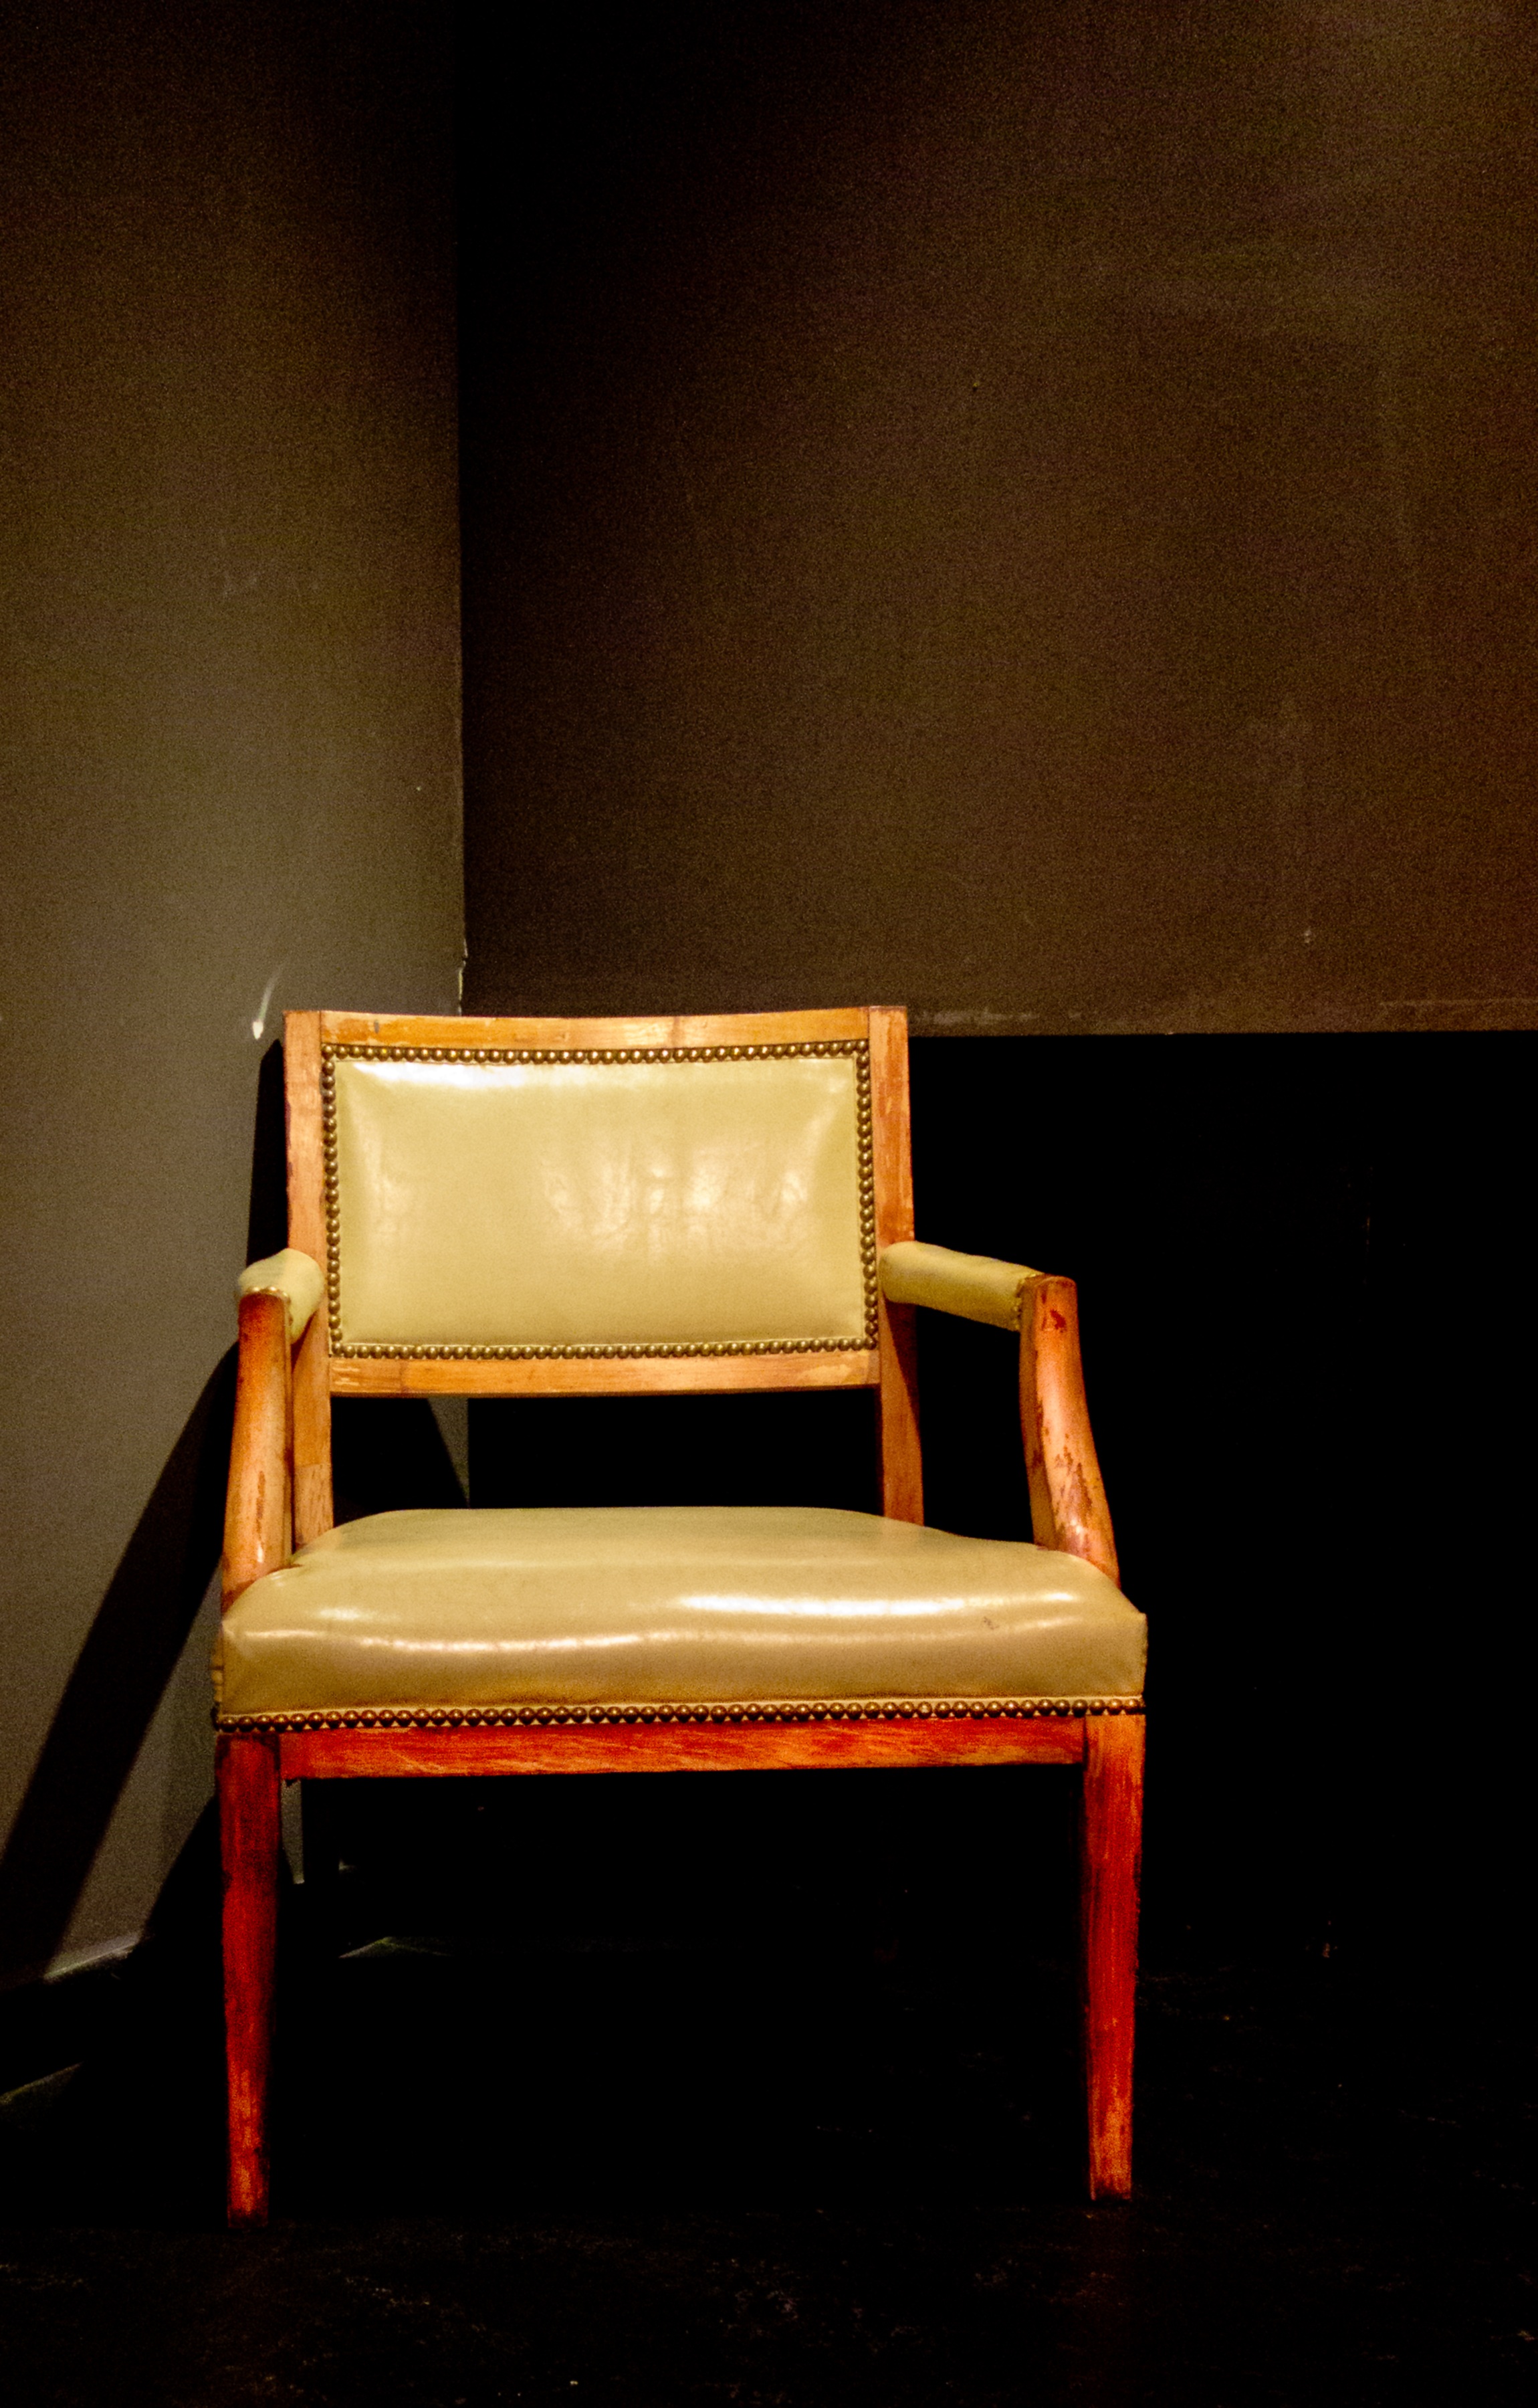
wood, antique, chair, old, audience, red, furniture, sit, background, corner, theater, bucket seats